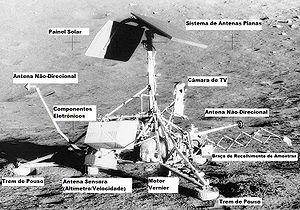
Surveyor-programmet
Surveyor 3 optaget af Apollo 12 astronauter
Surveyor-programmet var en serie af NASA's månesonder til at undersøge måneoverfladen, inden astronauter blev sendt af sted. En udbredt teori i 1950'erne gik ud på, at Månen var dækket af et to meter tykt lag af støv. Der var endda designet månehuse, der kunne flyde i støvet. Da Månen er uden atmosfære, måtte Surveyorsonderne udstyres med en kraftig bremseraket. I 83,7 km højde tændtes bremseraketten. I 11,72 km højde blev bremseraketten bortkastet. Små styreraketter udførte den videre nedbremsning indtil 4,27 m, hvor de blev frakoblet, for at undgå at udstødningen blæste støvet væk. Landingsstødet blev optaget af deformation af aluminium i bikagestruktur. Surveyor stod på tre ben og var soldrevet. På måneoverfladen er der sollys i 14 dage og mørke i 14 dage. Kun én surveyorsonde overlevede natten.